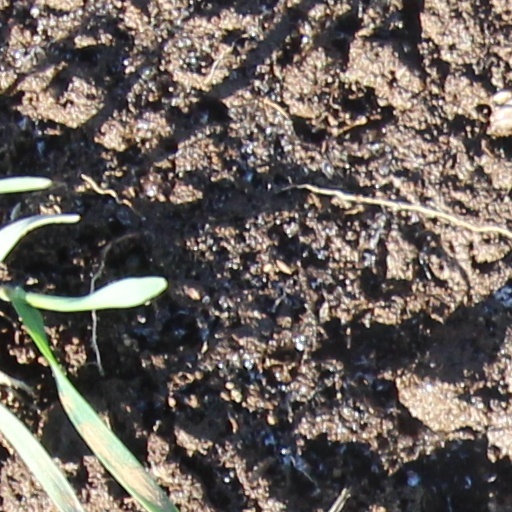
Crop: wheat